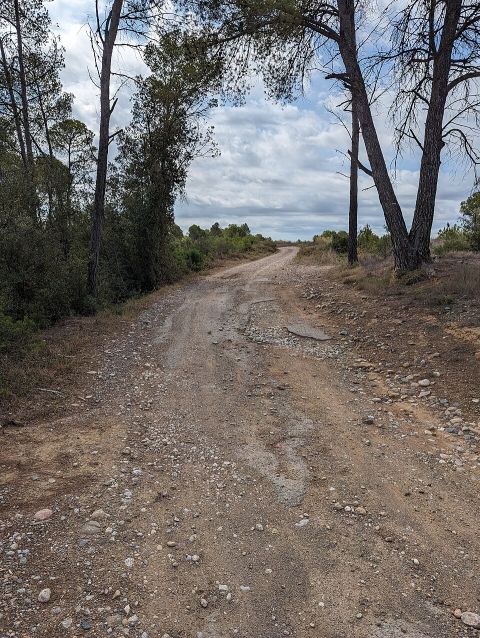
Road surface condition: dry